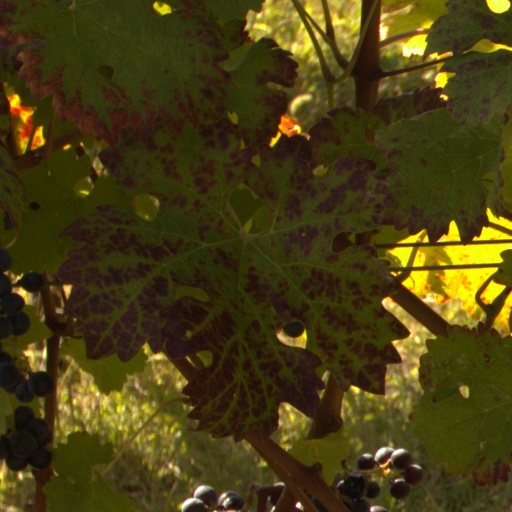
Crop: grape